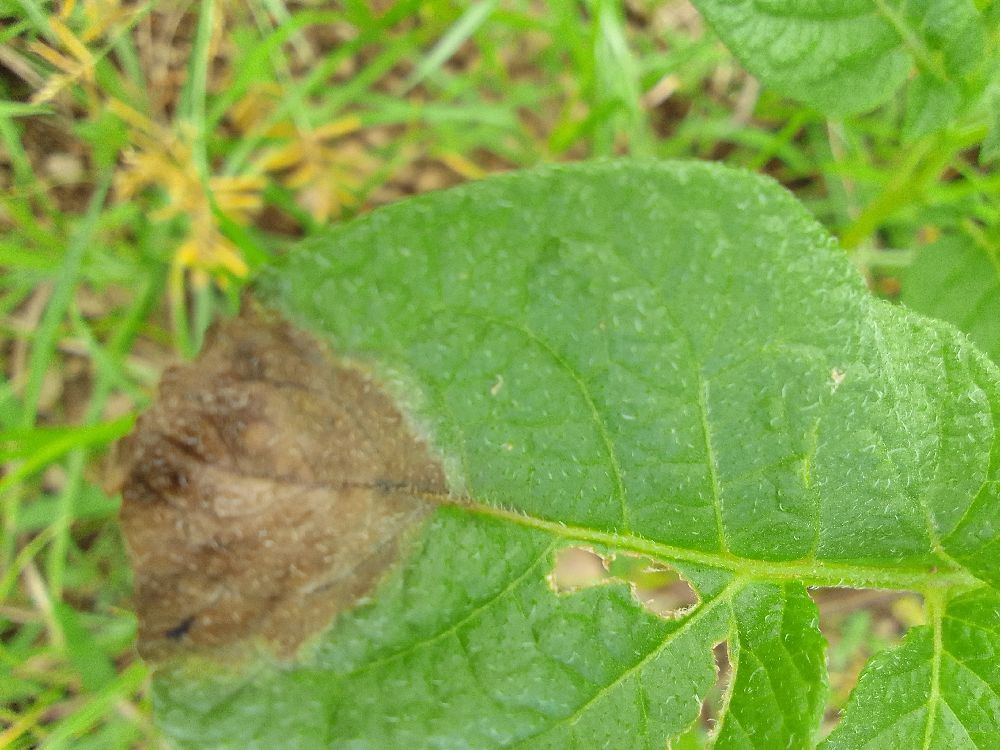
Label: Late blight